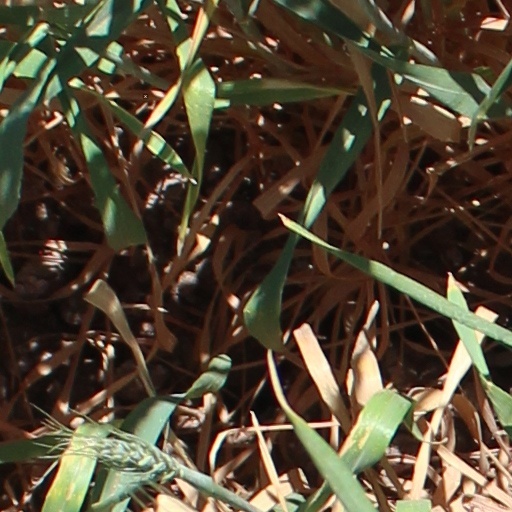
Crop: wheat